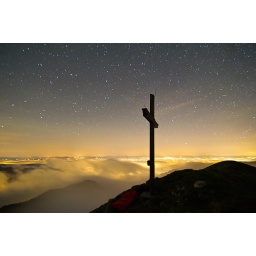
Well, the &amp;quot;red thing&amp;quot; under the cross is my sleeping bag. :P